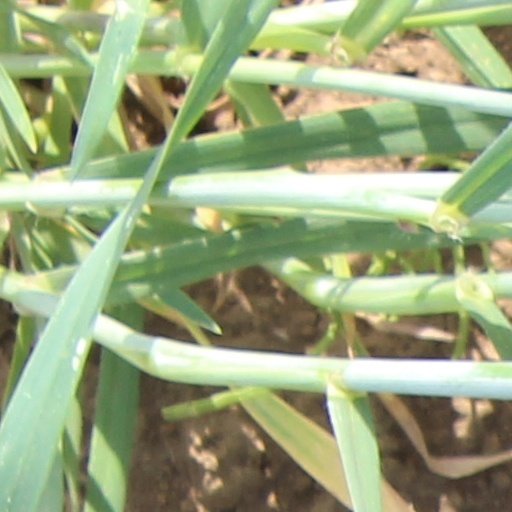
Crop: wheat